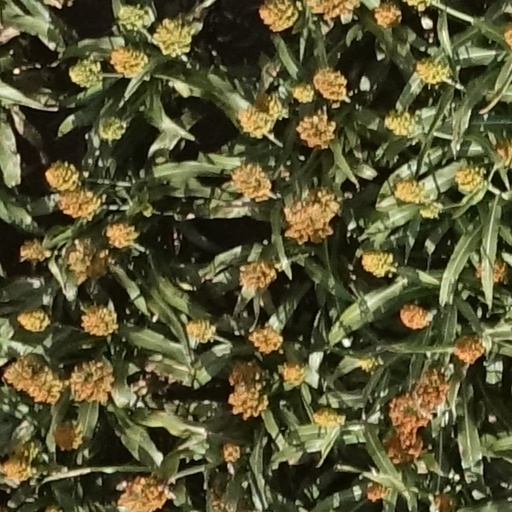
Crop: sorghum